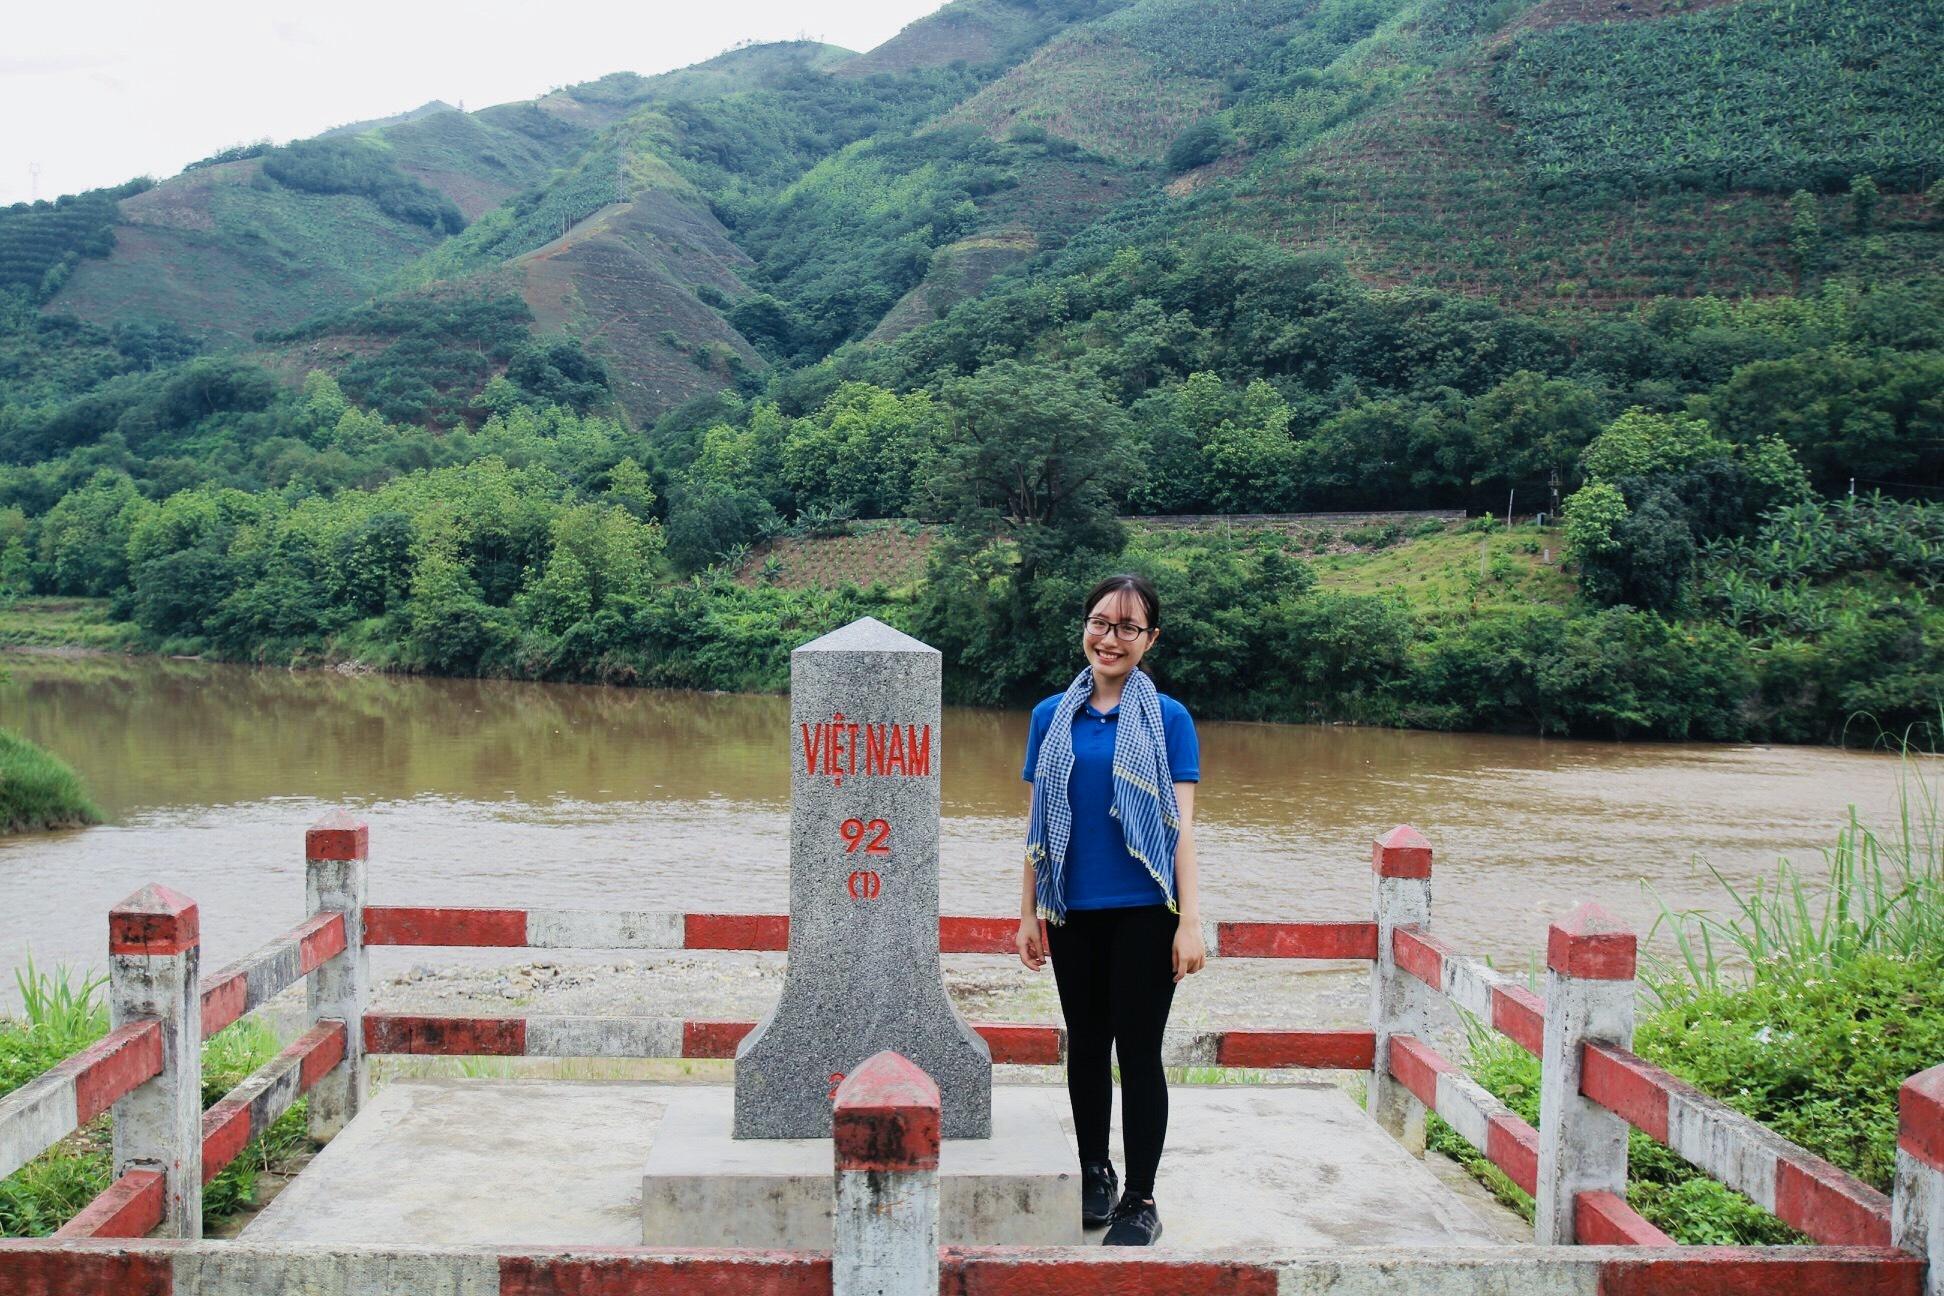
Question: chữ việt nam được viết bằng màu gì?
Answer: được viết bằng màu đỏ